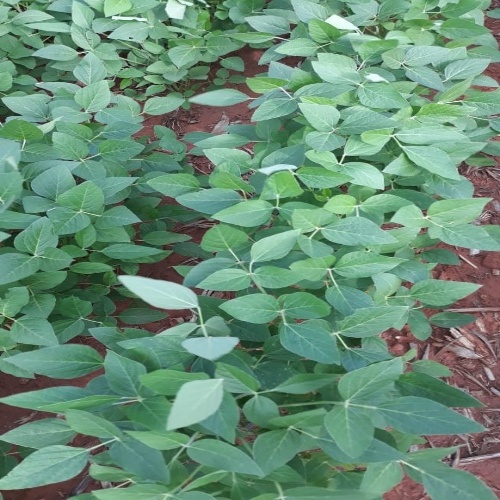
Label: Healthy